Amadeo I of Spain

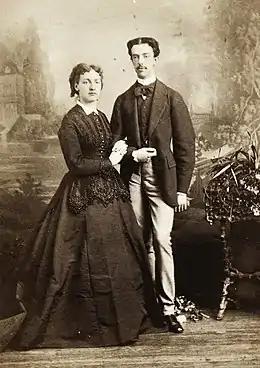
The Duke of Aosta with his first wife, Maria Vittoria dal Pozzo.

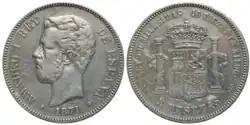
Amadeo as King of Spain on a coin from 1871.

Prince Amadeo of Savoy was born in Turin, then part of the Kingdom of Sardinia. He was the third child and second son of King Victor Emmanuel II, who would later become the first King of a unified Italy, and of Archduchess Adelaide of Austria. He was granted the hereditary title of Duke of Aosta from birth.